SPCA Météore 63

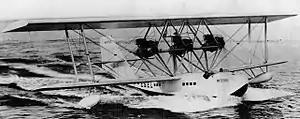

The SPCA Météore 63 (French for "Meteor") was a biplane flying boat airliner designed and built by the French aircraft manufacturer Société Provençale de Constructions Aéronautiques (SPCA). It was the company's first aircraft, as well as the first seaplane to fulfil the strenuous conditions to secure a seaworthiness certificate of the first class and the first long distance seaplane to be procured by the French government.